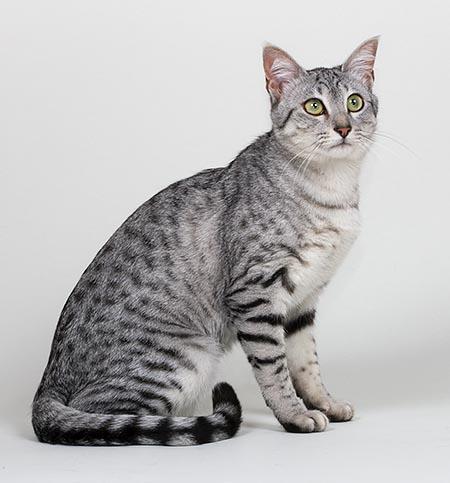
Egyptian Mau